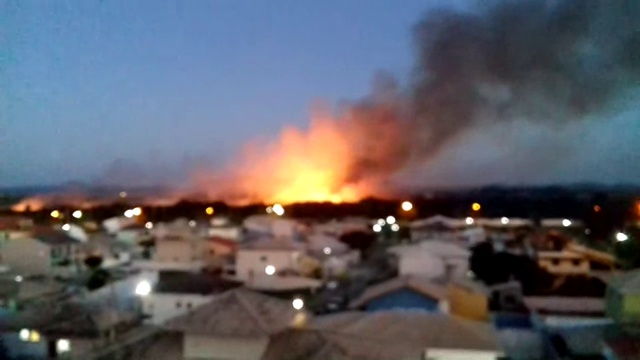
Fire: yes
Smoke: yes